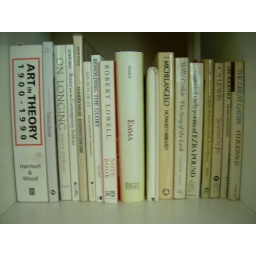
tania's book protege in white and beige